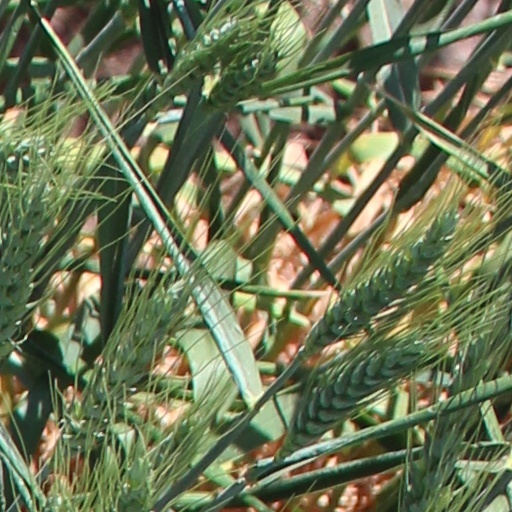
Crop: wheat